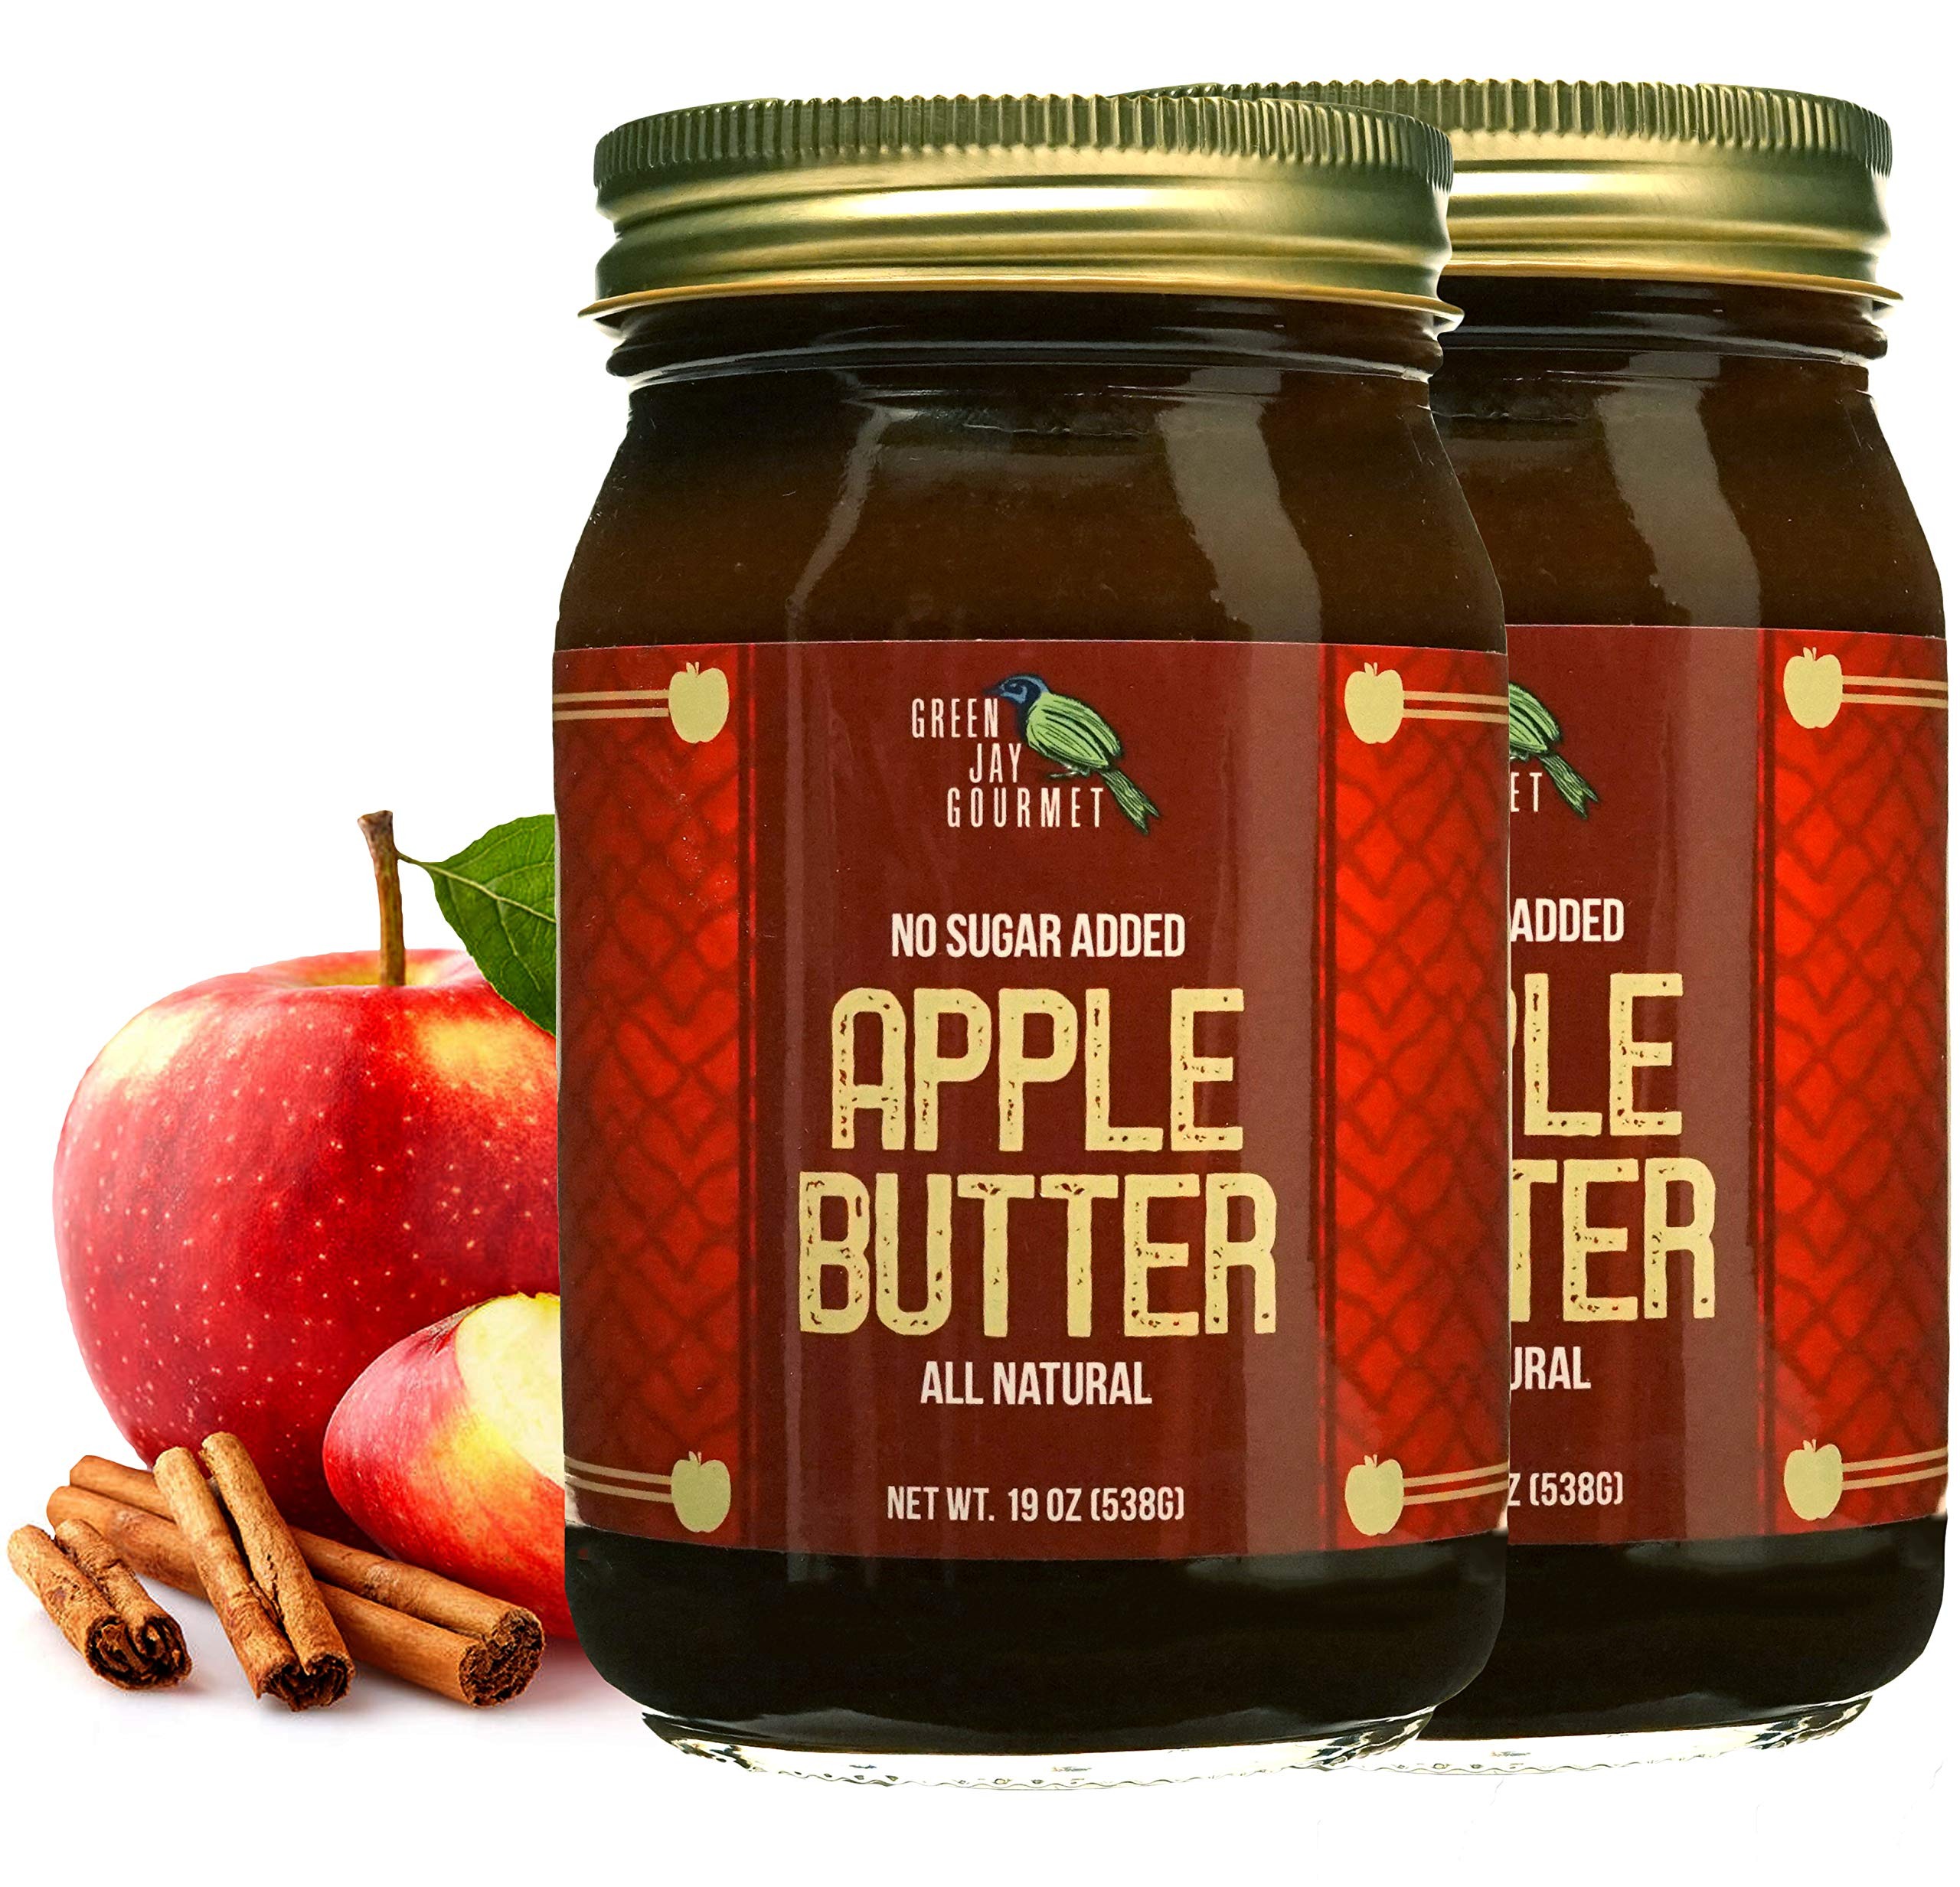
Item Name: Green Jay Gourmet Low Sugar Apple Butter - All-Natural, Gluten-Free Fruit Spread - Apple Spread with Apples, Cinnamon & Spices - Gourmet Fruit Butter - No Added Sugar or Corn Syrup - 2 x 19 Ounces
Bullet Point 1: THE BETTER BUTTER: Green Jay Gourmet Fruit Butters bring to you the familiar, comforting butter experience with a whole lot of fruity, spicy flavors you won’t find elsewhere; Fruit spreads that can deliciously replace the same-old, boring butter
Bullet Point 2: A NEW WAY TO EXPERIENCE APPLES: If you like apples & enjoy creative flavor combinations, you’re going to love Green Jay Gourmet Apple Butter; Creamy, fruity, gourmet apple spread with a hint of cinnamon & secret spices
Bullet Point 3: NO ADDED SUGAR, GLUTEN FREE: Green Jay Gourmet's low sugar apple butter uses all-natural, real food ingredients; Naturally gluten-free, trans-fat free; Our Fruit Butters & Fruit Spreads contain no corn syrup, preservatives or MSG
Bullet Point 4: FOR YOU, NOTHING BUT THE BEST: Like all our products, Green Jay Gourmet Fruit Butter & Fruit Spread varieties are made from responsibly sourced, premium ingredients; Cooked carefully in small batches; Apple Butter made in the USA
Bullet Point 5: BUTTER YOUR FAVORITE FOODS UP: Apple Butter, with its rich flavor profile, is a perfect addition to your favorite sweet & savory foods, from crumble cakes & smoked ribs to paninis & omelettes; Click ‘Add to Cart’ to order two 19 oz. jars right away
Product Description: <b>Have You Received the Memo, Yet?</b></br> Fruit Butters are in. Honestly, this should&rsquo;ve happened 50 years ago, but we&rsquo;re not complaining. As a leading gourmet brand in America, we are happy to take over the fruit butter revolution. Expect everything you&rsquo;d expect from a Green Jay Gourmet product - real food ingredients, bold flavors, no junk &amp; the sheer joy of gourmet!</br></br> <b>Green Jay Gourmet Apple Butter</b></br> Made with premium, juicy apples &amp; laced with hints of cinnamon &amp; secret spices, Green Jay Gourmet Apple Butter is just about as delicious as fruit spreads or fruit butters can get. The rich, fruity, spicy flavor profile is made even more luxurious with its creamy texture. One word - irresistible.</br></br> <b>Add a New Dimension to Your Favorite Foods</b></br> Our Apple Butter isn&rsquo;t just another fruit spread. It&rsquo;s crafted meticulously to maintain consistency that works with most recipes &amp; foods. For starters, try using it as a schmear on garlic breads, a dip for fish sticks or as a peanut butter replacement. You can also use our Apple Butter to add a fresh, fruity touch to recipes you love - from grilled shrimp &amp; pulled pork to shepherd&rsquo;s pie &amp; pastry.</br></br> <b>Keeping It Simple, Natural &amp; Healthy</b></br> Our Apple Butter uses minimally processed, premium, responsibly sourced &amp; all-natural ingredients that are cooked in small batches to maintain high standards of quality. Made in the USA.</br></br> <b>We Hate Junk Just as Much!</b></br> Green Jay Gourmet Fruit Butter products contain no corn syrup, preservative or MSG. Gluten-free &amp; trans-fat free Apple Butter for guilt-free gourmet indulgences.</br></br> <b>Experience the gourmet side of butter you&rsquo;ve never tasted before. Click &lsquo;Add to Cart&rsquo; to order Green Jay Gourmet Apple Butter today!</b>
Value: 38.0
Unit: Ounce

Price: 41.61